Tsitsernavank Monastery

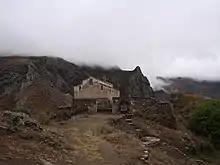
General view of Tsitsernavank

Historically, Tsitsernavank Monastery is located in Aghahechk, one of the 12 cantons of the historical Armenian province and principality of Syunik. By the 15th century Aghahechk had split into two districts: the northern half was called Khozhoraberd; the southern half, containing Tsitsernavank, was called Kashatagh.